Things on Wheels

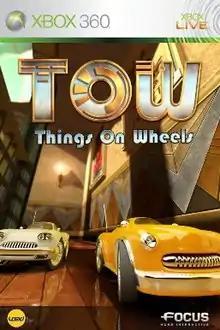
Cover art of Xbox 360 version

Things on Wheels is a 2010 racing game developed by the indie developer Load Inc. and published by Focus Entertainment. The game was released on May 12, 2010, for the Xbox 360 via Xbox Live Arcade. A Downloadable contnet (DLC) of the game was released in August 8, and in January 2011, it was patched a problem in which players who downloaded content couldn't get achievements unlocked and added them to their gamerscore. It has been met with a negative reception for its gameplay and graphics.